Brown agouti

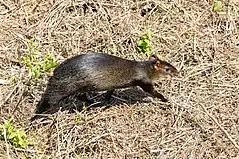
The brown agouti ("Dasyprocta variegata")

The brown agouti is listed as "Data Deficient" by the IUCN Red List, for there is very limited information on its populations, and possible threats, although deforestation and agricultural land clearance are quite likely; as seen in most portions of the western and eastern Amazon rainforest.